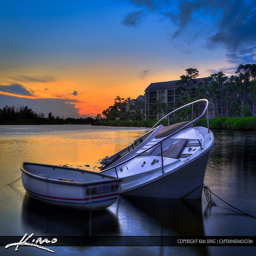
one big boat and one smaller boat tied in the water
A couple of boats floating on top of a river.
Two boats are in the water with one looking like it's sinking.
A boat that is sinking beside a boat that is not sinking in the ocean.
Two boats sitting in the water in front of a large building.